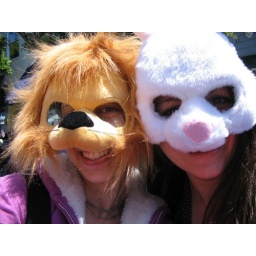
steph and i at a street fair in san francisco in july 2005. the animal masks were scary.